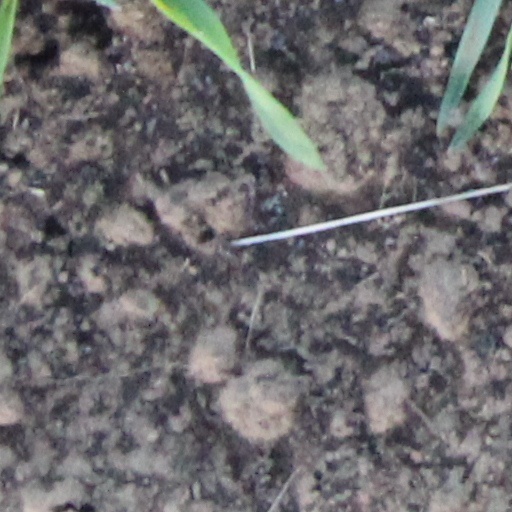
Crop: wheat